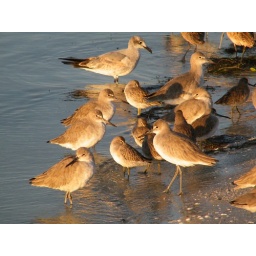
shore birds in the yellow early morning light